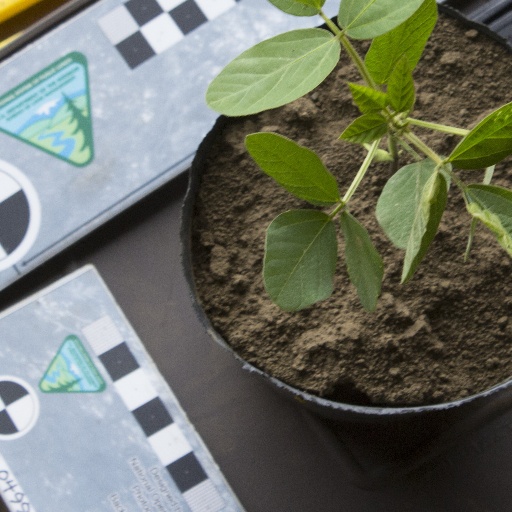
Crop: soybean